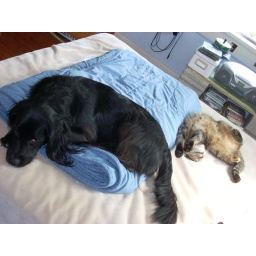
cats and dogs in love